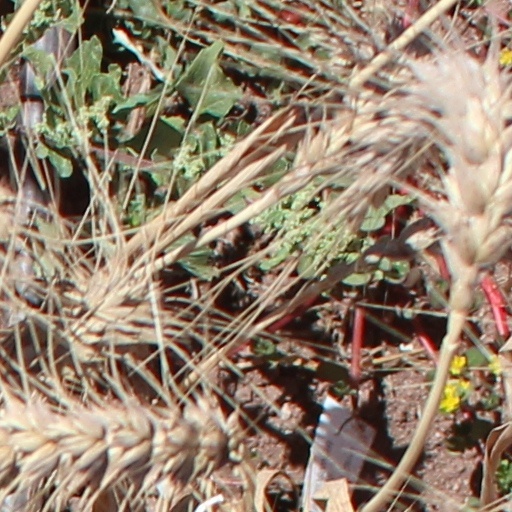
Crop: wheat